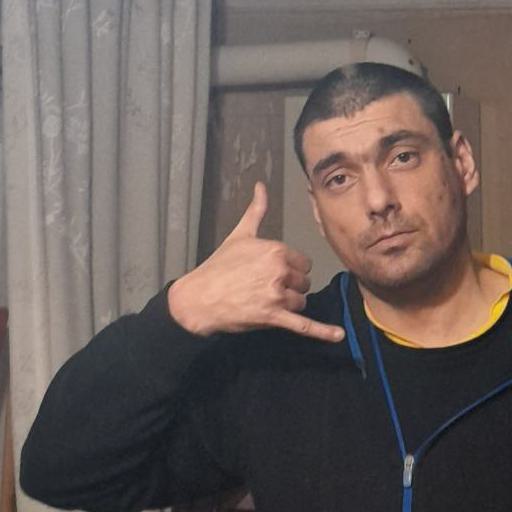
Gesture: call